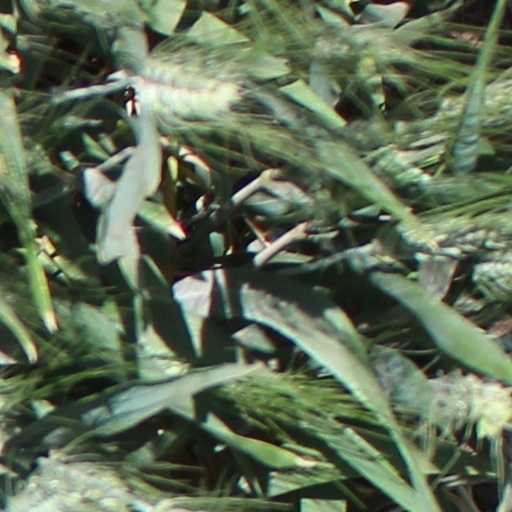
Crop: wheat